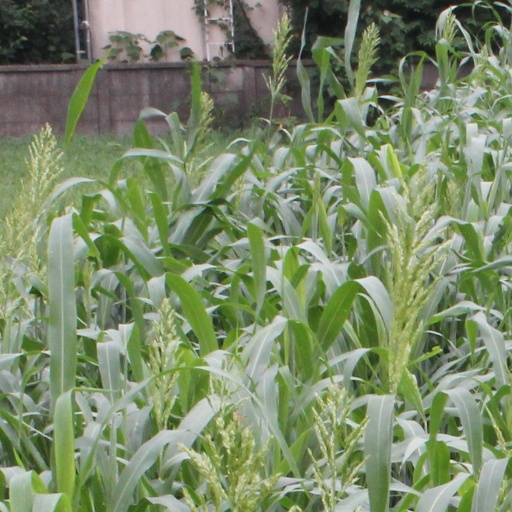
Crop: sorghum